USS Iowa turret explosion

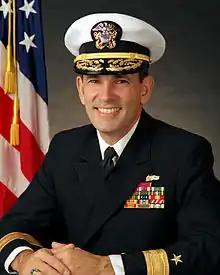
Vice Admiral Douglas Katz (here pictured as a rear admiral) was a member of the technical oversight board and had also acted as a messenger between the Navy and Hartwig's family.

Another group of Sandia investigators, directed by Paul Cooper, conducted 450 drop tests using small bags of D-846 powder in late March to early May 1990. The team determined that the "tare" or "trim" layer (a small amount of powder placed at the end of each bag to equalize the bag's weight, inserted in the mid-1980s when the powder was mixed and rebagged under Miceli's direction) would often ignite when compressed at high speed. Cooper found that the burning fragments did not ignite adjacent powder in the same bag, but instead would burn through the bag material and ignite the adjacent bag's black powder patch and thereby ignite the rest of the bags. The week of 7 May, Schwoebel asked Miceli to conduct drop tests at Dahlgren using five actual bags of powder compressed into a steel cylinder of the same diameter as a 16-inch gun. Miceli responded that Cooper's finding "has no relation to actual 16-inch gun conditions" and refused repeated requests from Sandia to conduct the tests.